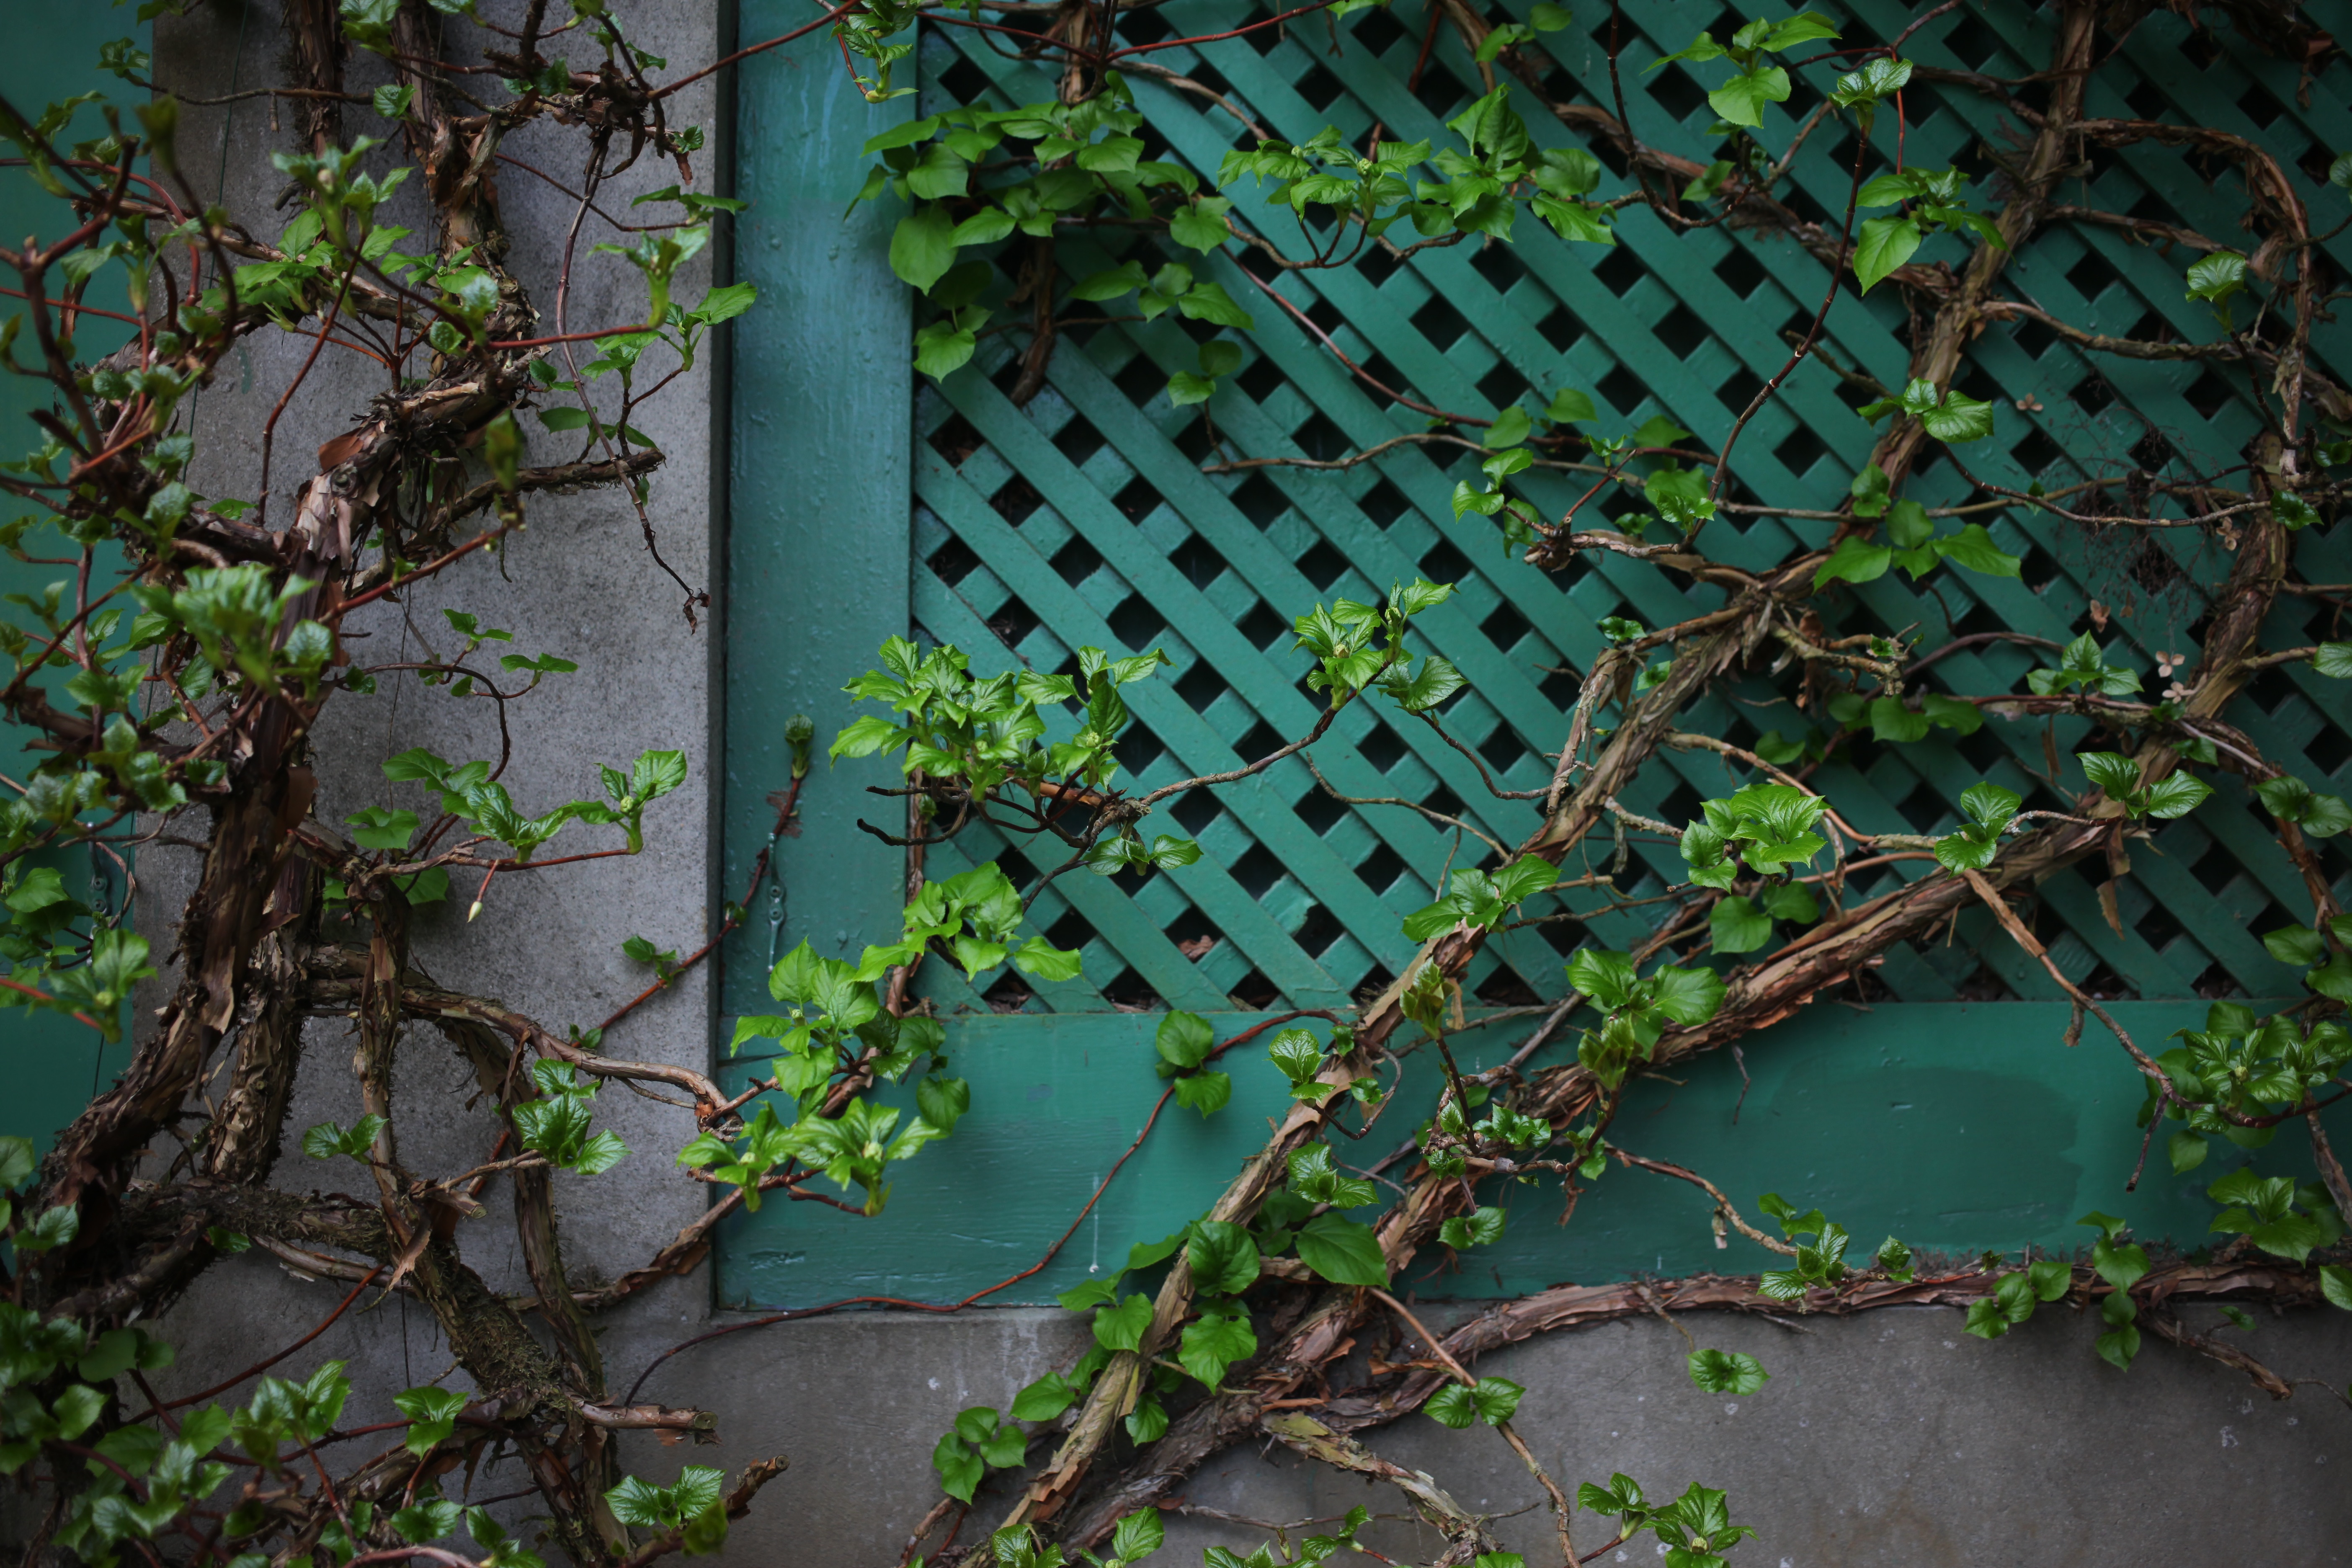
tree, nature, forest, branch, plant, leaf, flower, green, jungle, ivy, autumn, botany, garden, flora, shrub, rainforest, woodland, habitat, flowering plant, natural environment, woody plant, land plant